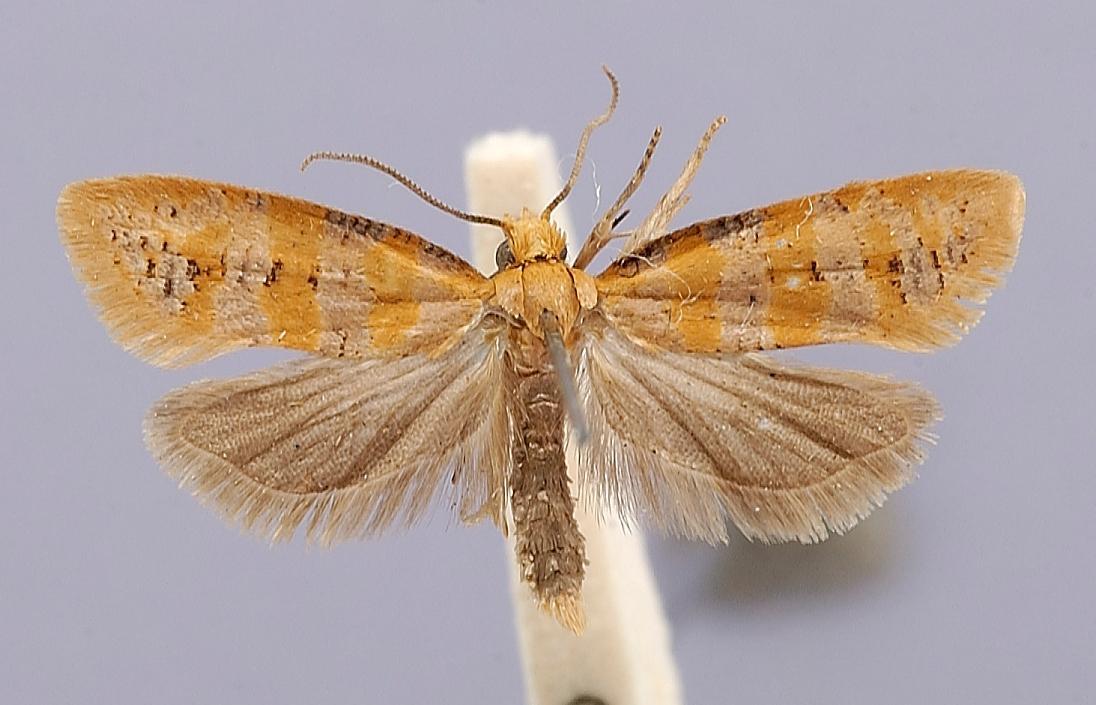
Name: Epagoge abievora
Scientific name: Epagoge abievora Issiki, 1961
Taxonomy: Animalia, Arthropoda, Insecta, Lepidoptera, Tortricidae
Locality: Osaka, Ikeda, Japan
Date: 20 Nov 1958